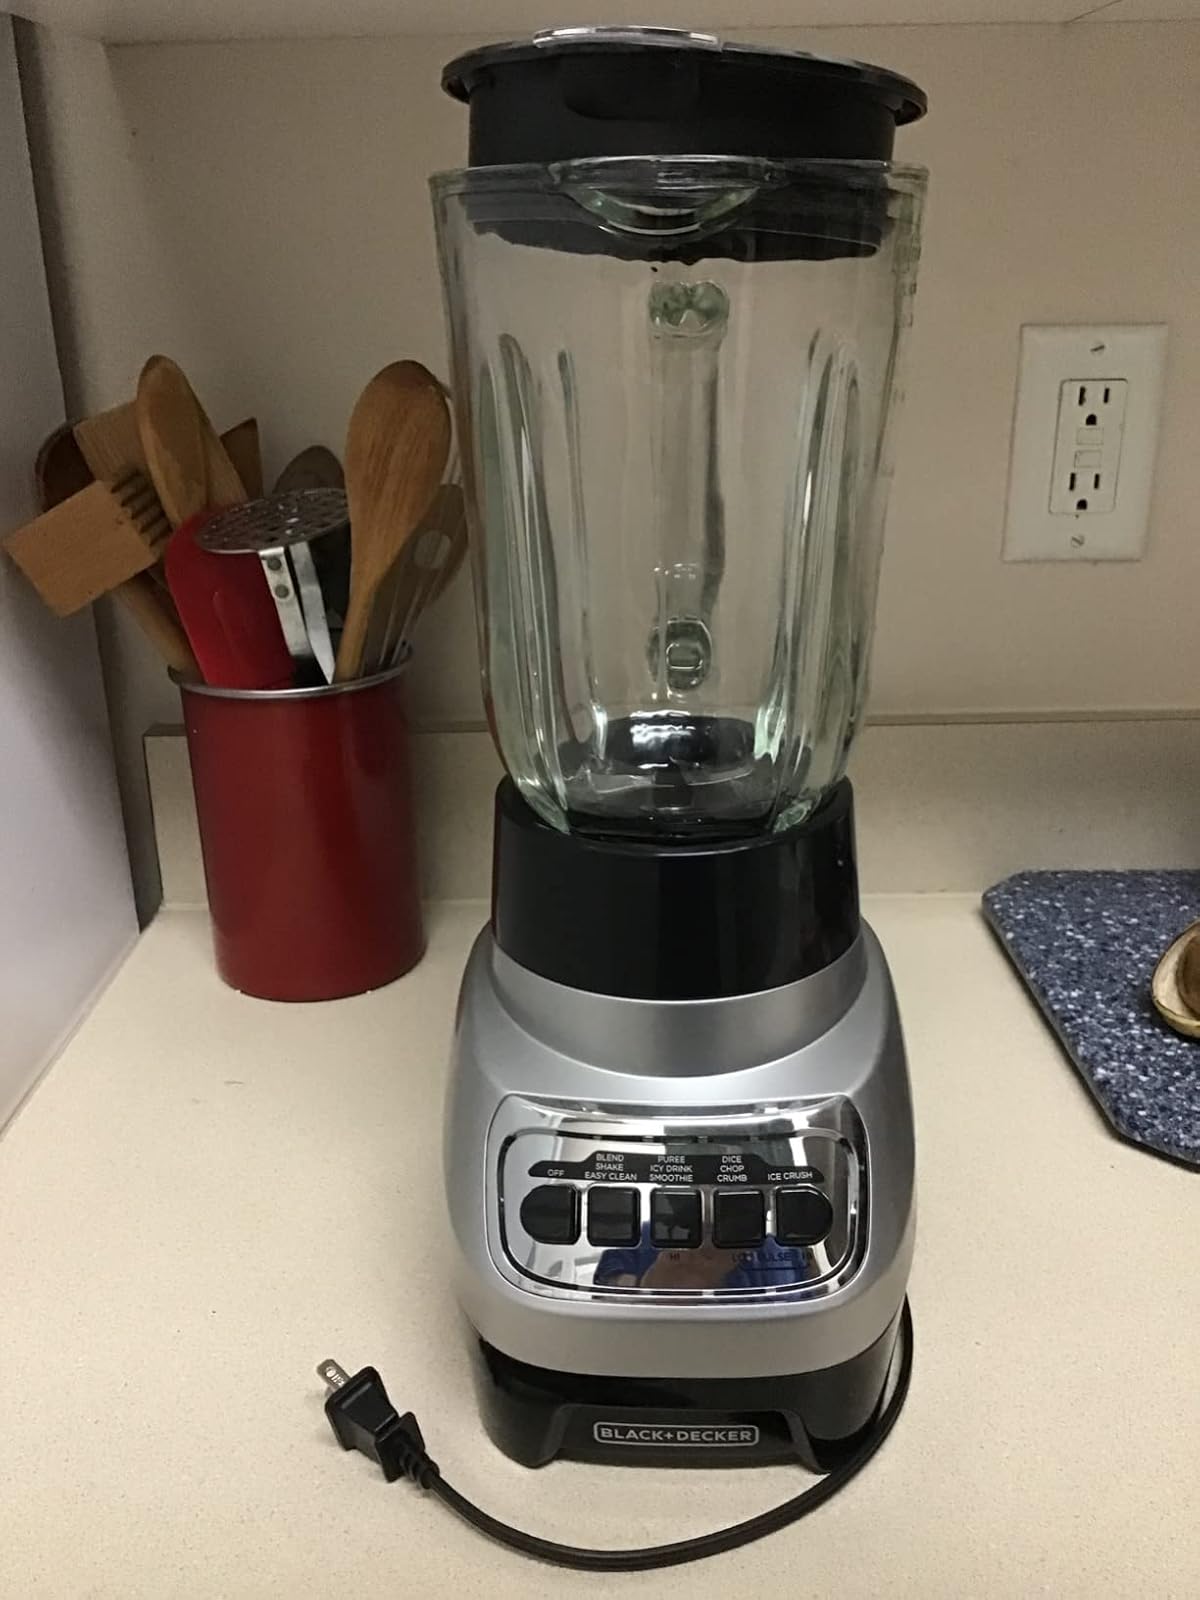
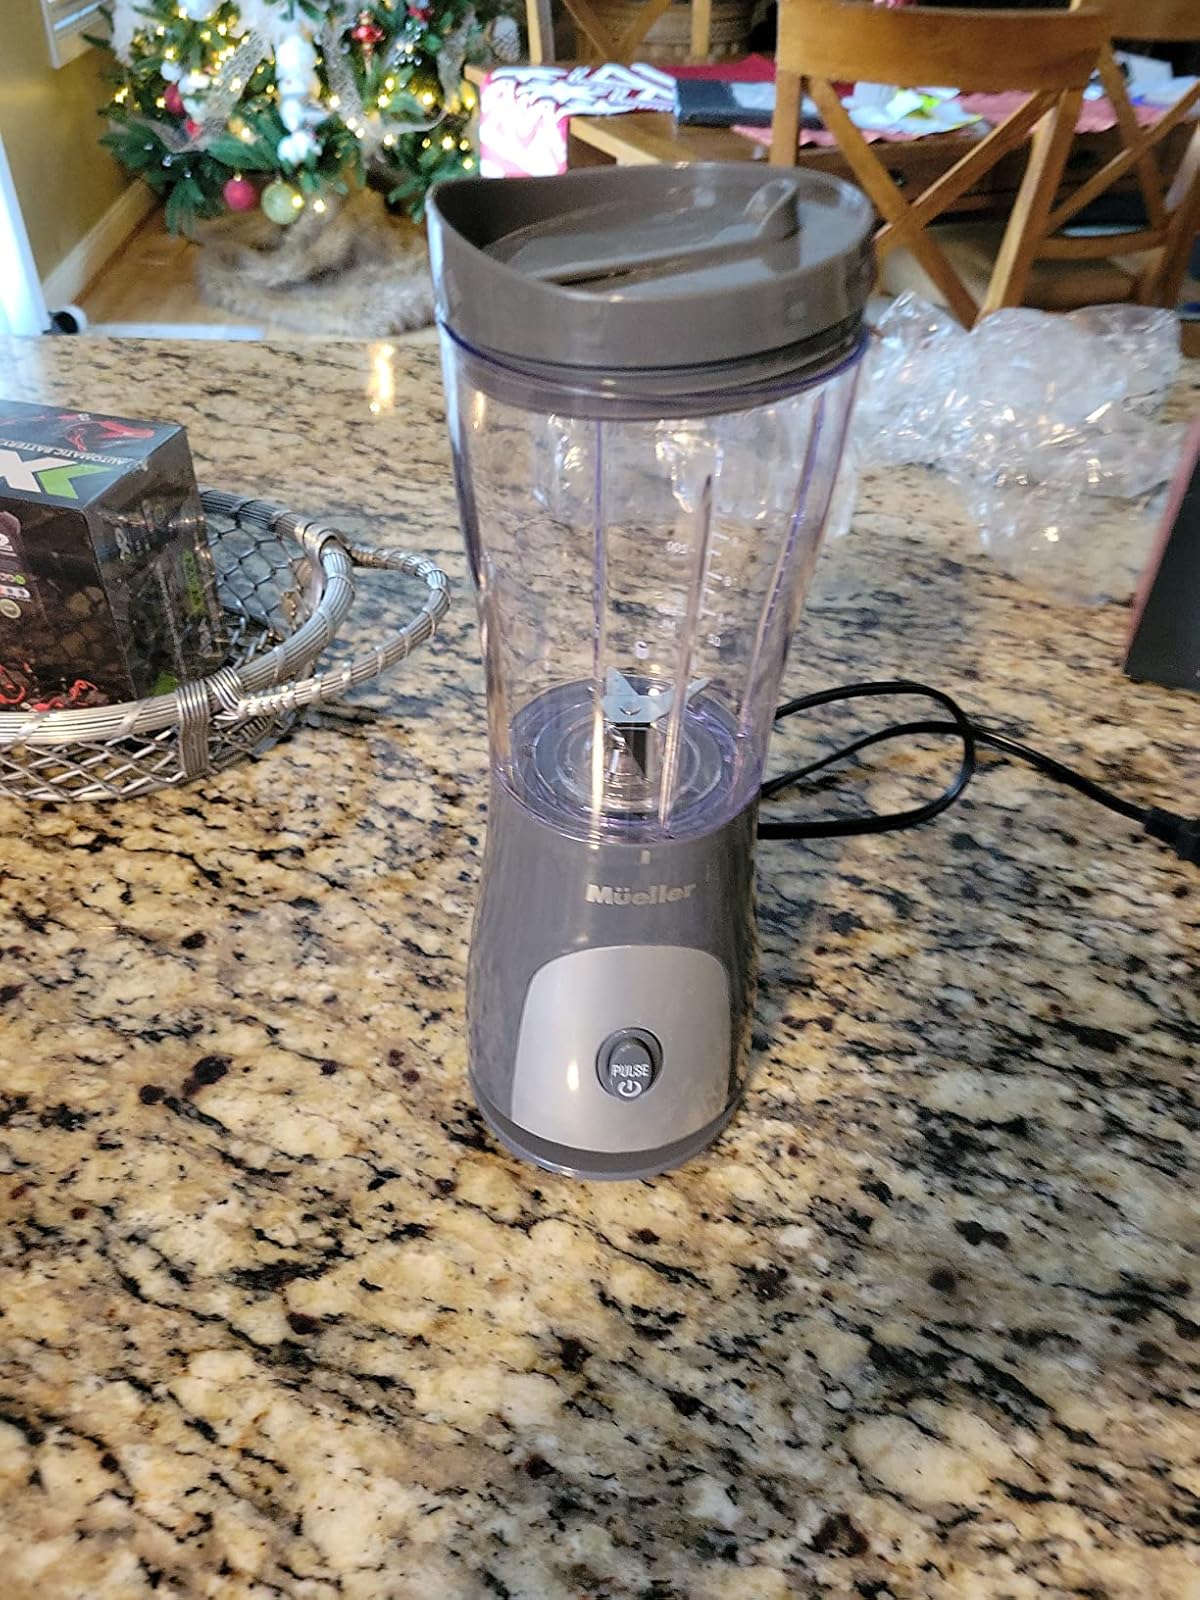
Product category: items_blender
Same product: no